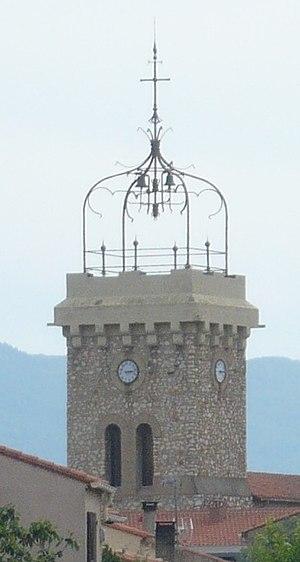
Clocher de l'église Saint-Pierre à Théza